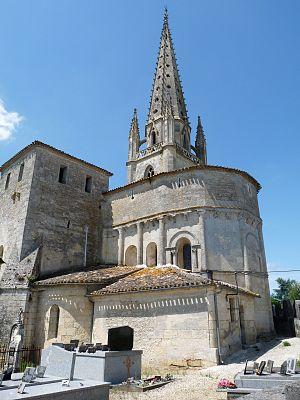
Eglise de Salignac, Gironde, France
L'église Saint-Pierre est une église catholique située à Salignac, en France.